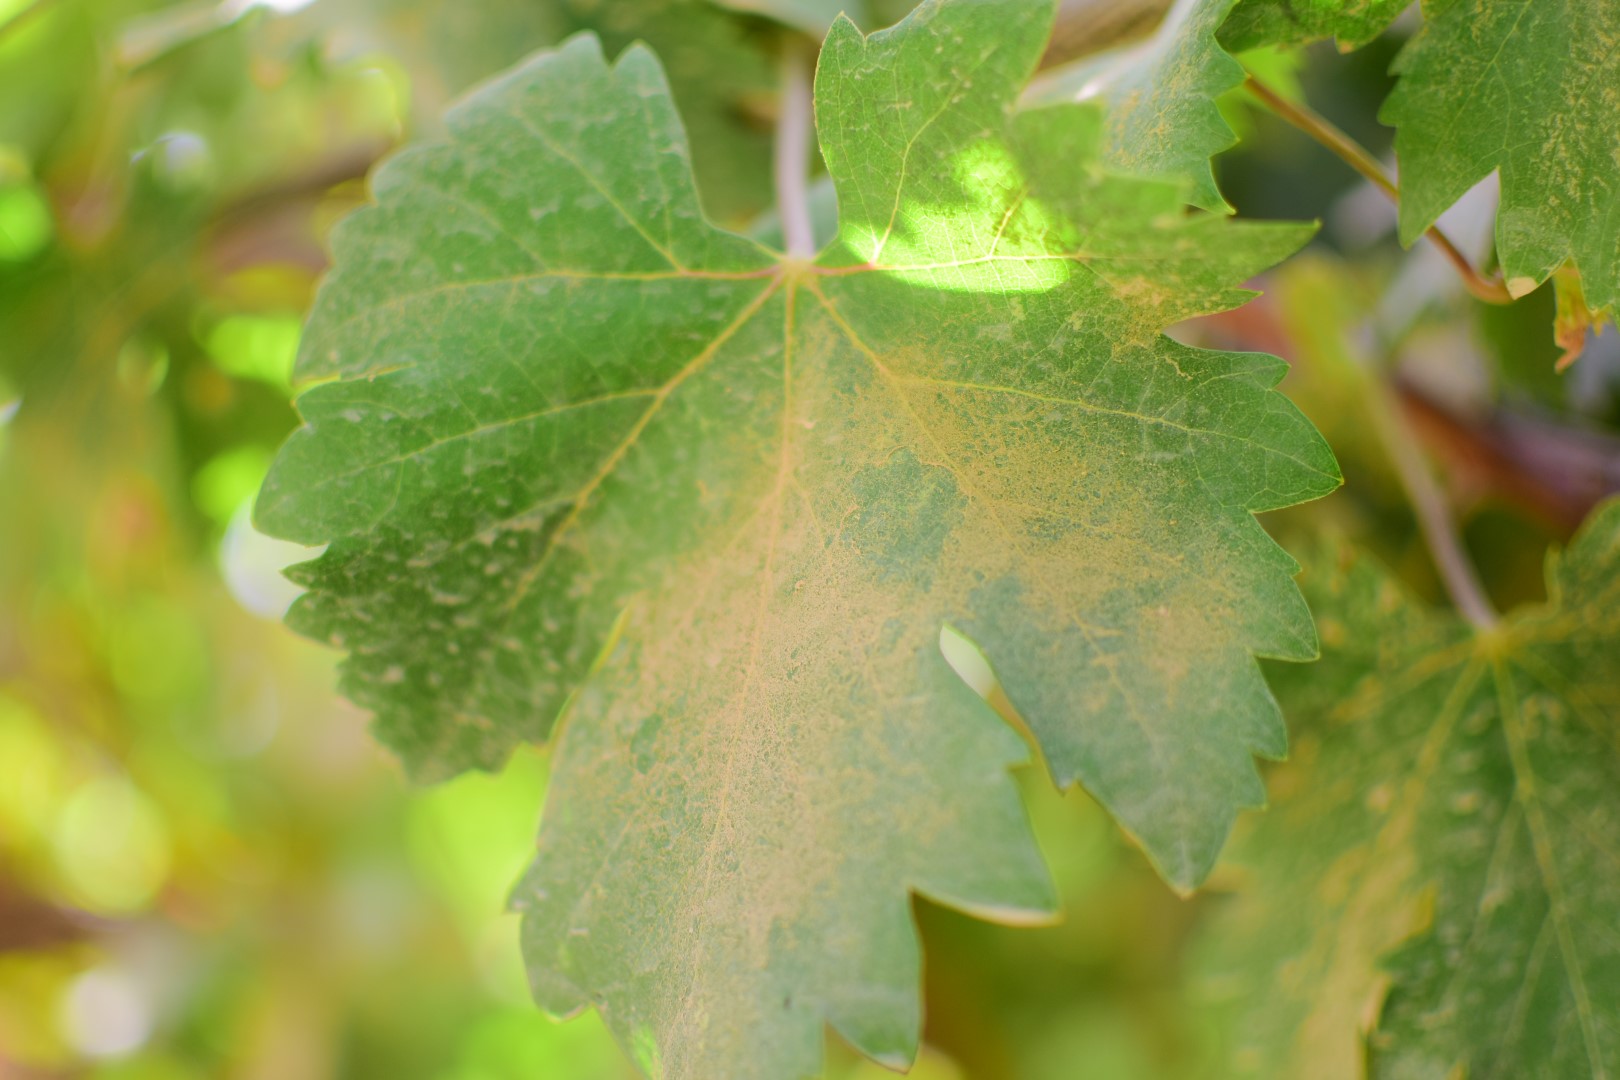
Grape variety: Shdah